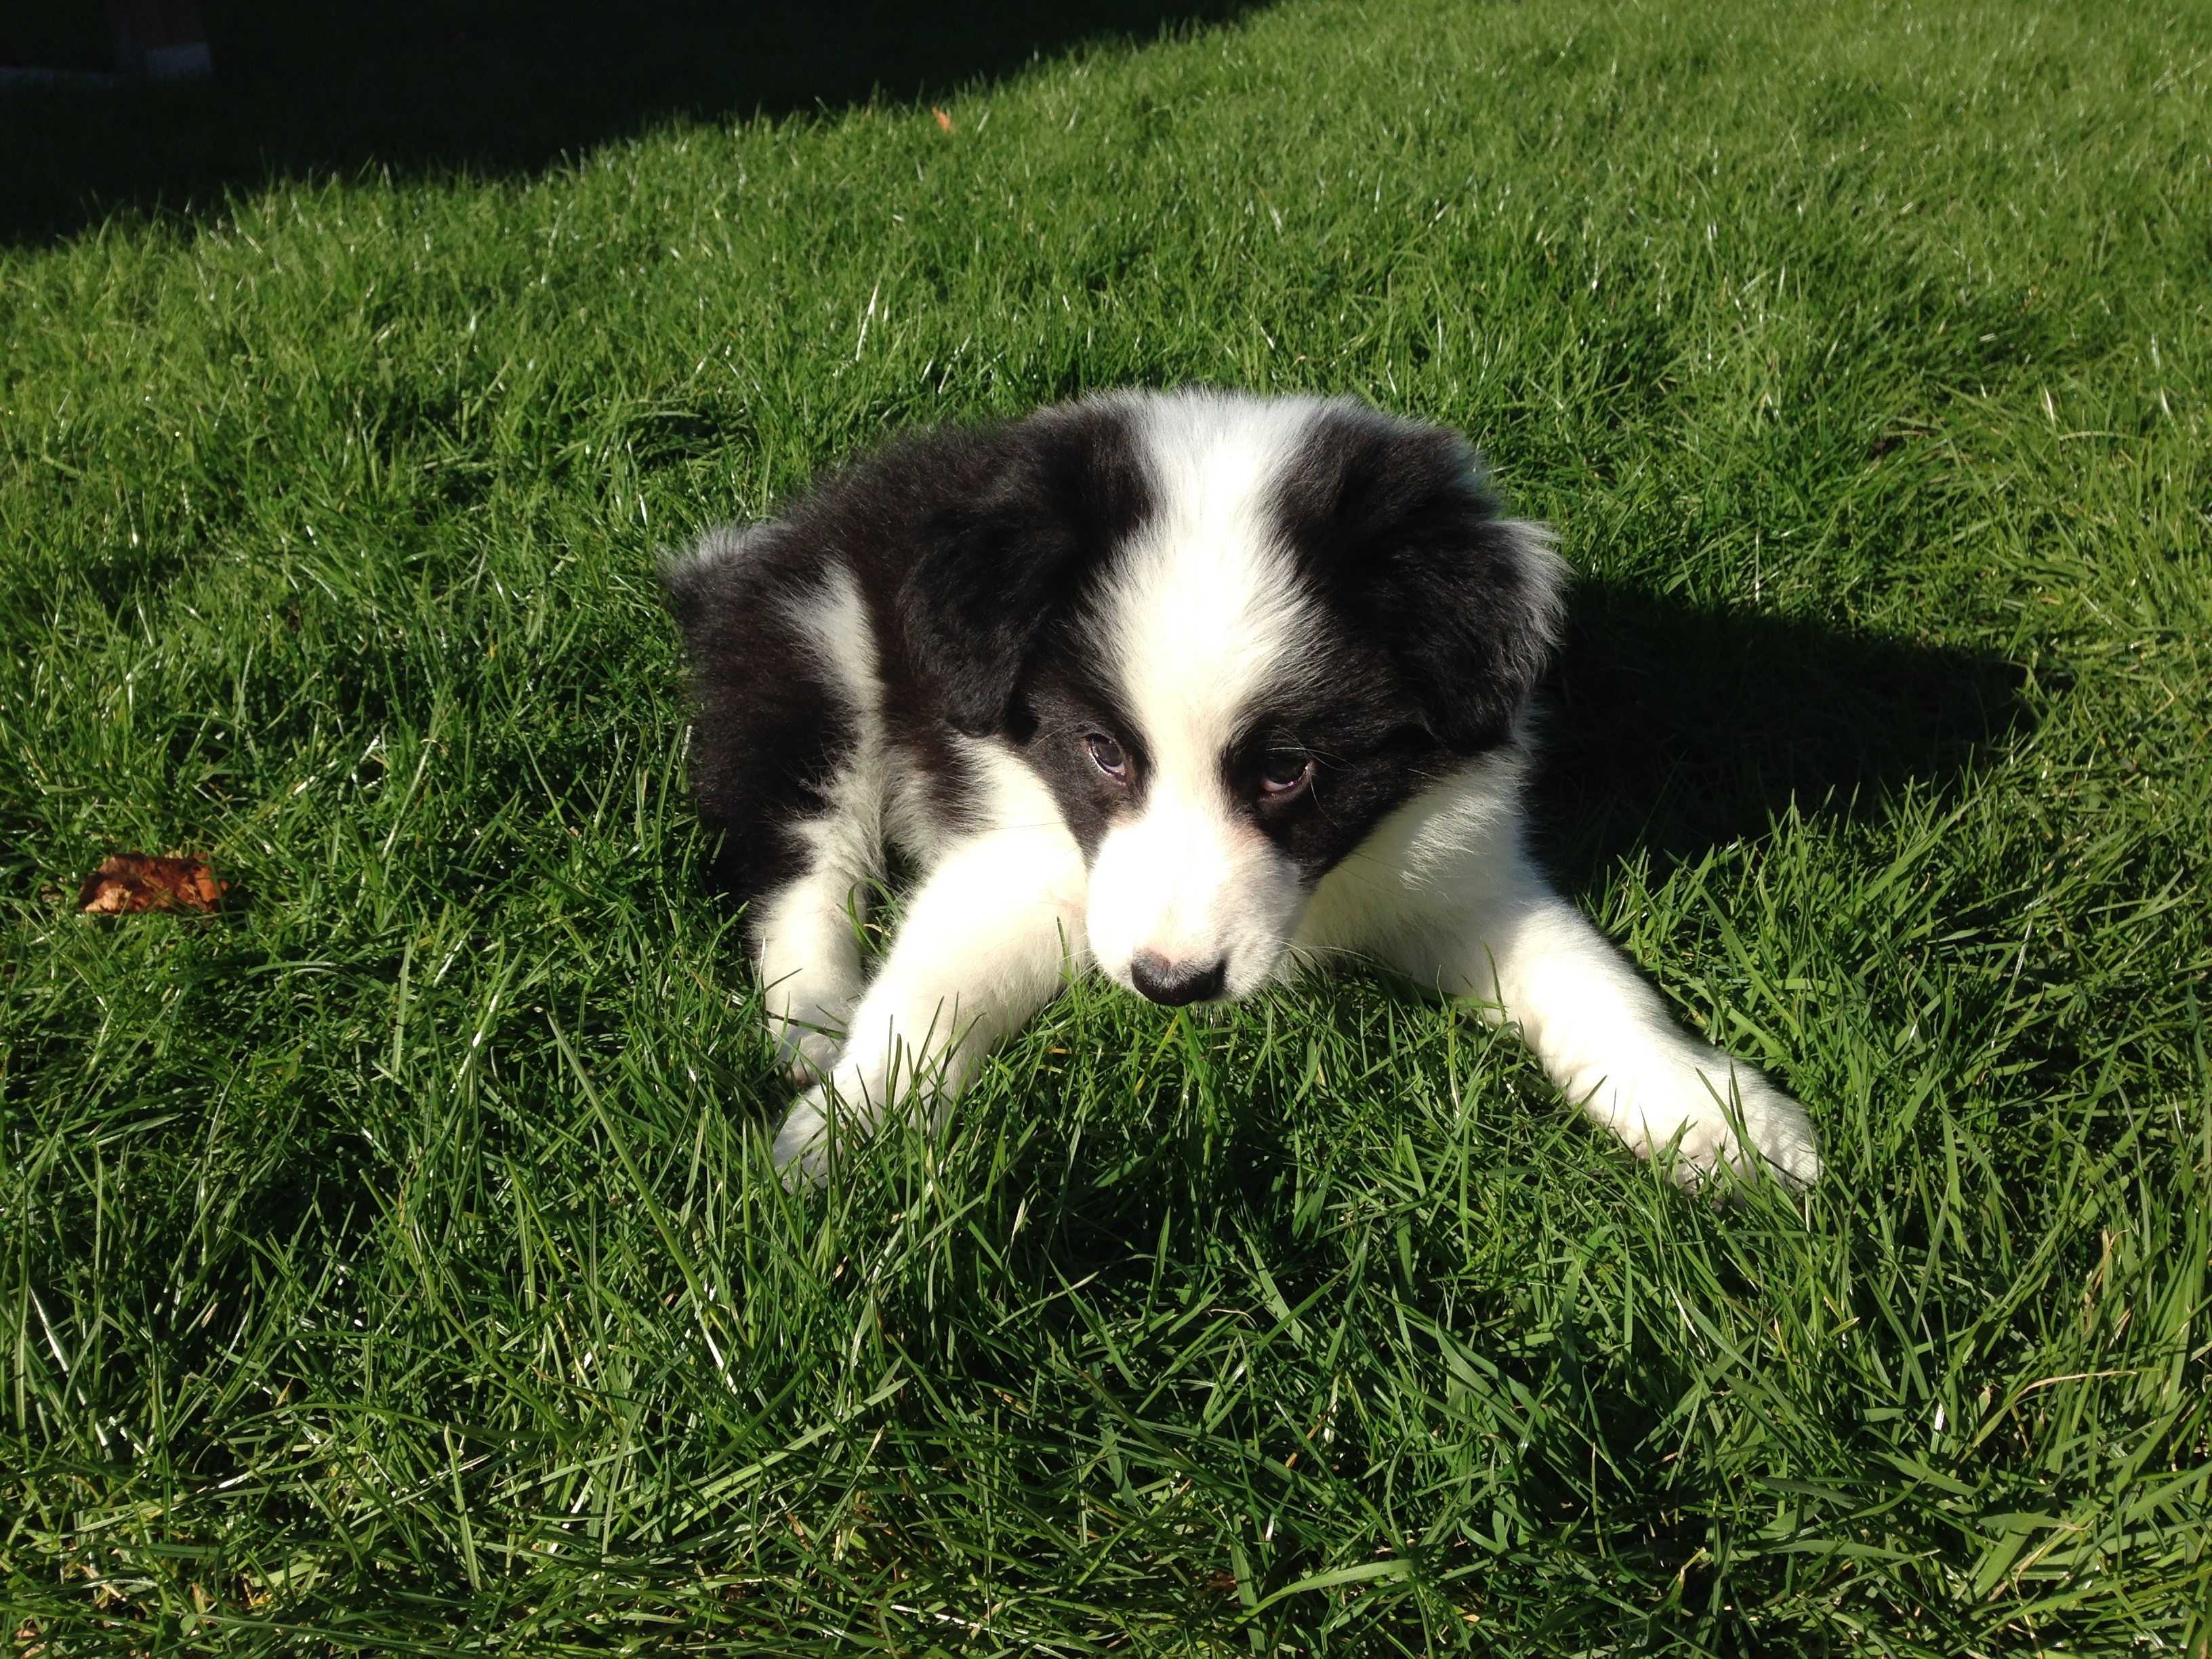
sweet, puppy, dog, animal, cute, pet, mammal, border collie, animals, vertebrate, dog breed, karelian bear dog, dog like mammal, carnivoran, dog breed group, east siberian laika, russo european laika